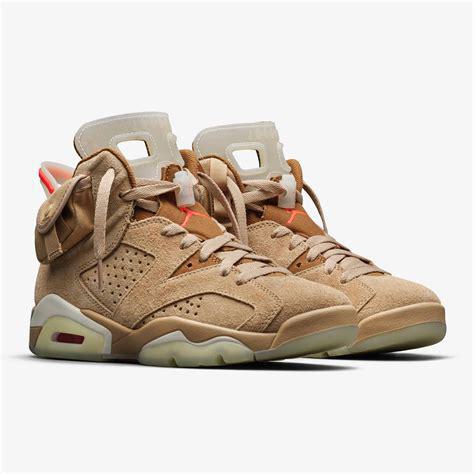
Brand: Nike
Model: Air Jordan 6